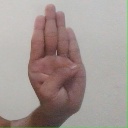
अक्षर: ब